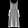
Label: Dress